Thembang

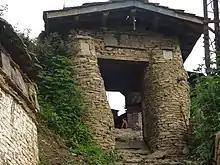
Northern gate of Thembang fort

In Thembang, an immense fort was built following traditional architecture by the villagers of Bhud, Khawna, Rahung, and Khotam who were under the sovereignty of Bapus of Thembang during that time. Two gates were built on North and on South, the former were used for entry and the latter were used for exit. When the dawn came about, there was loud shouting to the people to get inside the fort gates after which they were closed. This was for the protection of the people.